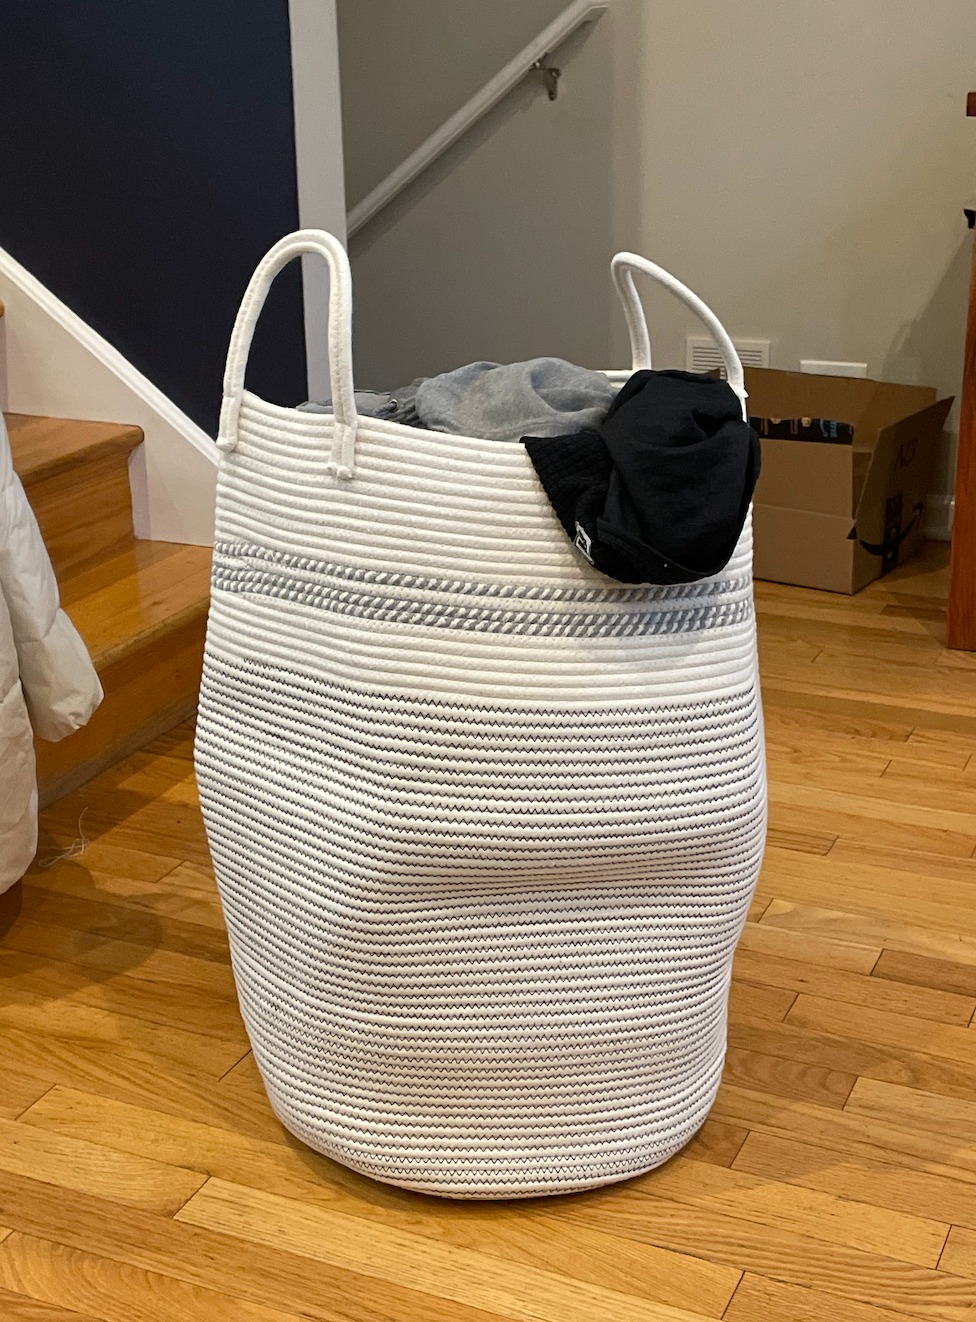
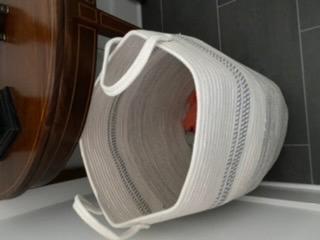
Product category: items_hamper
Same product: yes